The Keeping Hours

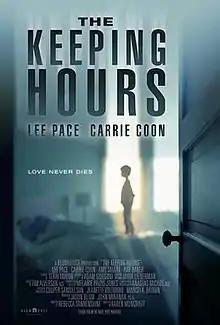
Official poster

The Keeping Hours is a 2017 American supernatural horror drama film directed by Karen Moncrieff and written by Rebecca Sonnenshine. The film stars Lee Pace, Carrie Coon and Sander Thomas. The film released on July 24, 2018, via video on demand and DVD on August 7, 2018, by Universal Pictures. Seven years after the death of their son, a divorced couple is suddenly reunited by supernatural events that offer them a chance at forgiveness.